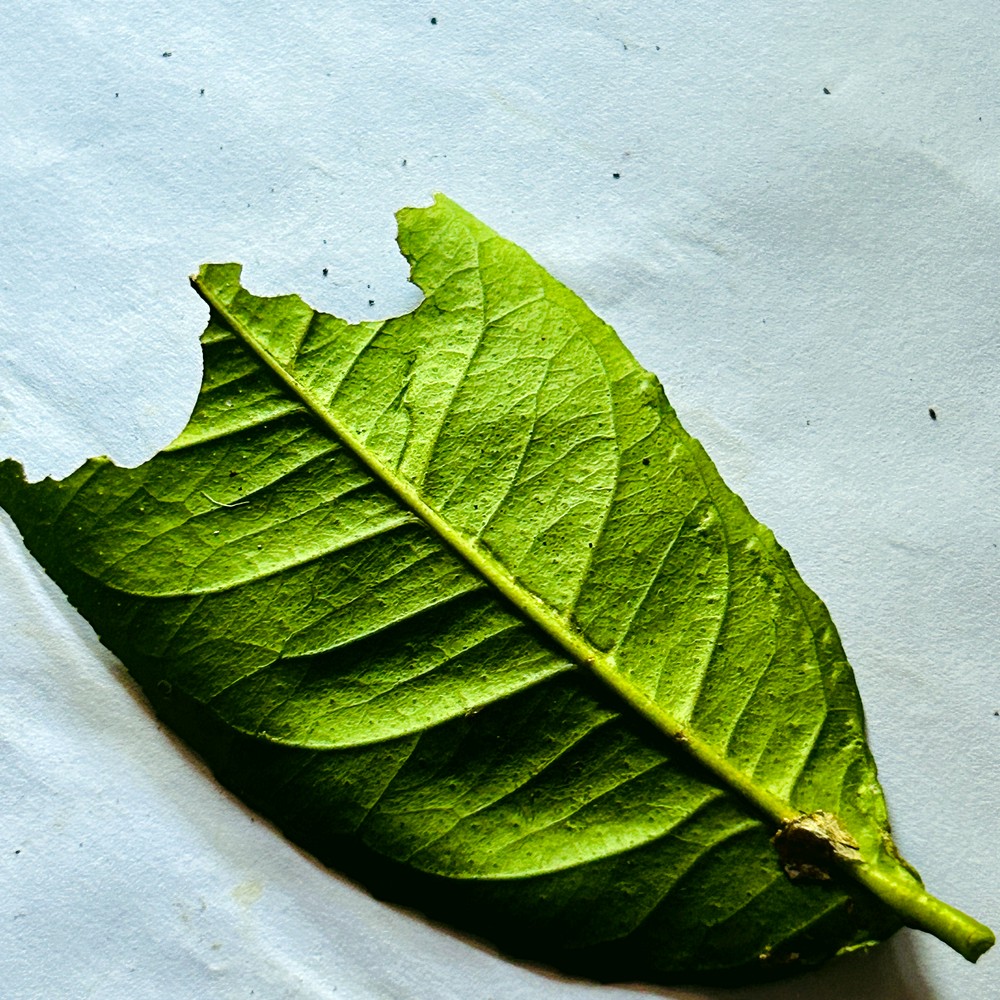
Label: Deficiency Leaf